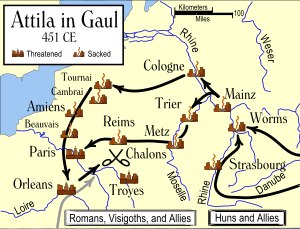
Slaget ved Chalons / Baggrund
Attilas felttog i Gallien i 451
Slaget ved Chalons i Champagne fandt sted i år 451 mellem hunnerne under kong Attila og på den anden side romerne under Flavius Aetius og visigoterne under kong Teoderik I. Slaget var det vestromerske riges sidste seriøse militæroperation.